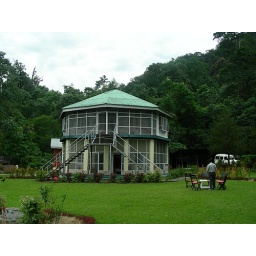
This beautiful glass house is the forest rest house in the Namdapha national forest in Arunachal pradesh, India